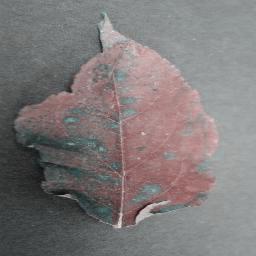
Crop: apple
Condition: cedar_rust